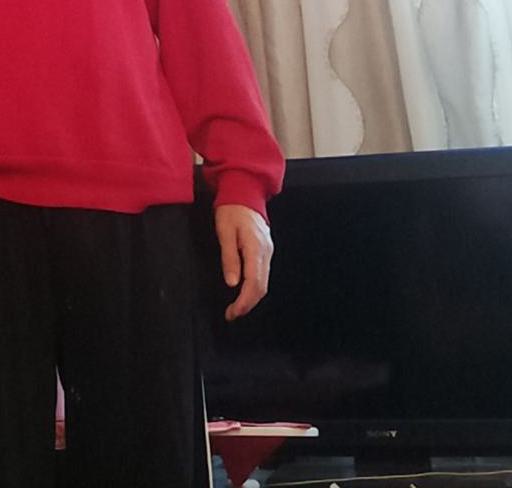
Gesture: no_gesture